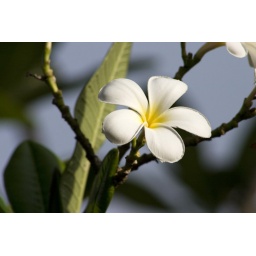
the templeflower is the flower most used for offering in a temple.It's a common tree on Sri Lanka